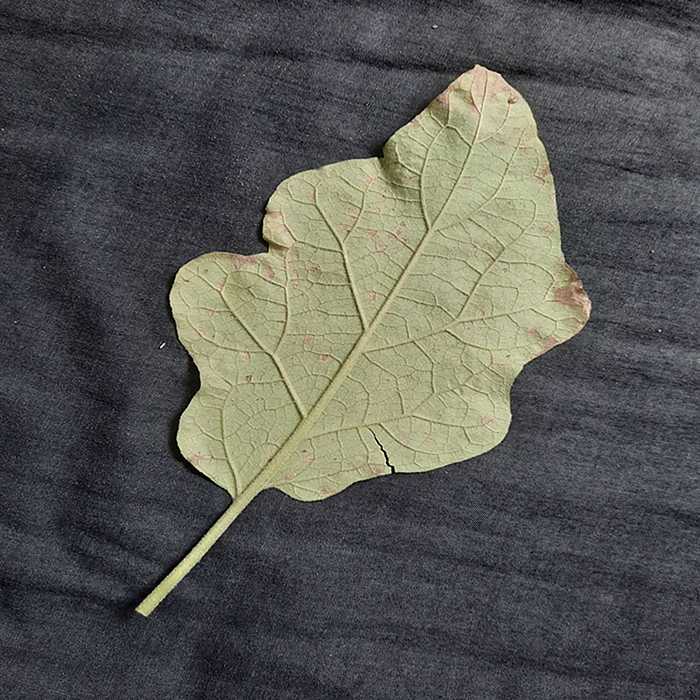
Plant: Eggplant
Label: Eggplant Cercopora leaf spot